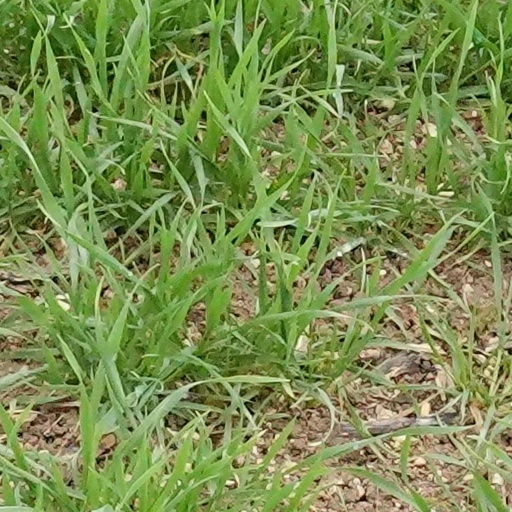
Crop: wheat